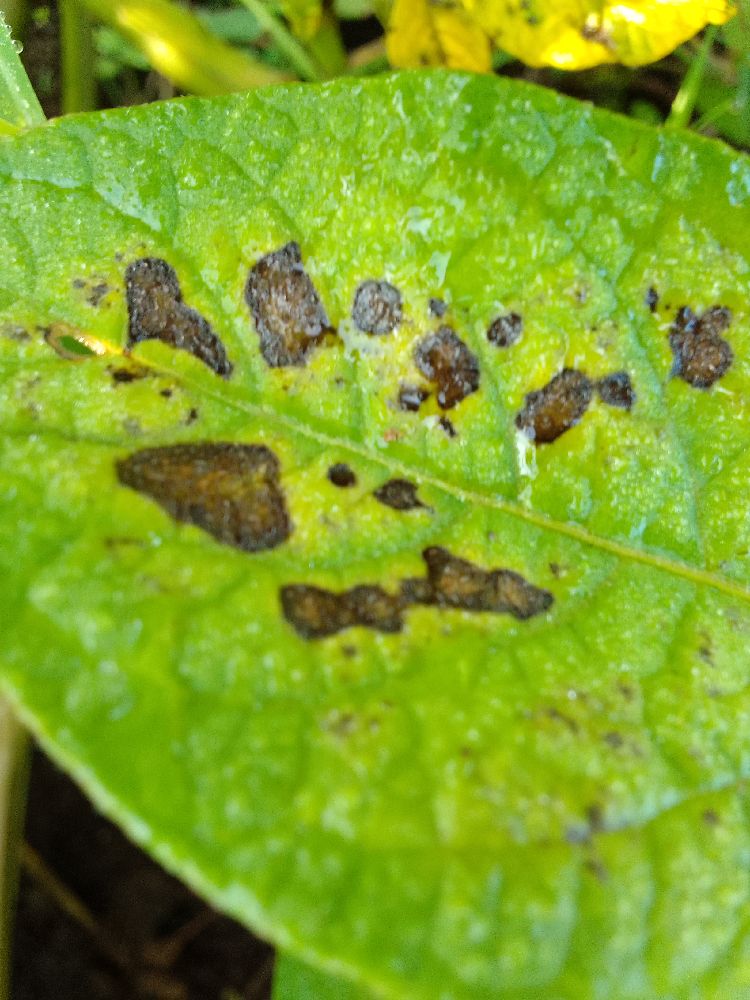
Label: Early blight